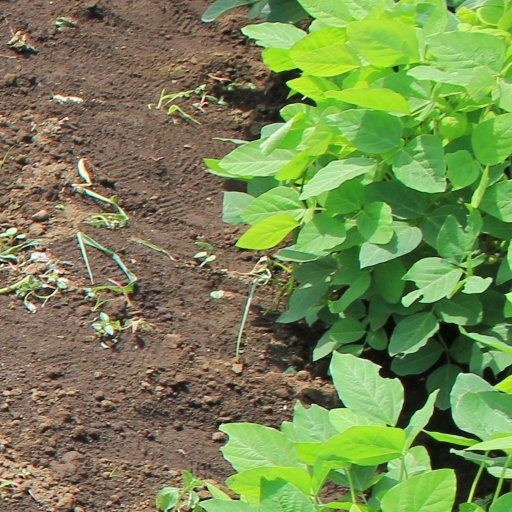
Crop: soybean